Marc Breedlove

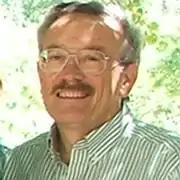
Dr. Marc Breedlove

Stephen Marc Breedlove (born 1954) is the Barnett Rosenberg professor of Neuroscience at Michigan State University in East Lansing, Michigan. He was born and raised in the Ozarks of southwestern Missouri. After graduating from Central High School (Springfield, Missouri) in 1972, he earned a bachelor's degree in Psychology from Yale University in 1976, and a Ph.D. in psychology from UCLA in 1982. He was a professor of psychology at the University of California, Berkeley from 1982 to 2003, moving to Michigan State in 2001. He works in the fields of Behavioral Neuroscience and Neuroendocrinology. He is a member of the Society for Neuroscience and the Society for Behavioral Neuroendocrinology, and a fellow of the Association for Psychological Science (APS) and the Biological Sciences section of the American Association for the Advancement of Science (AAAS).